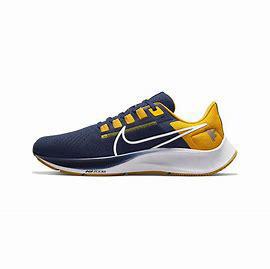
Brand: Nike
Model: College Air Zoom Pegasus 38